Celebrity Race Across the World series 1

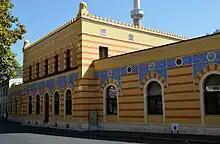
Hotel Isa Begov, Sarajevo

The race continued on day 15 from Zermatt in the shadow of the Matterhorn to Sarajevo, capital of Bosnia and Herzegovina, over away in former Yugoslavia.